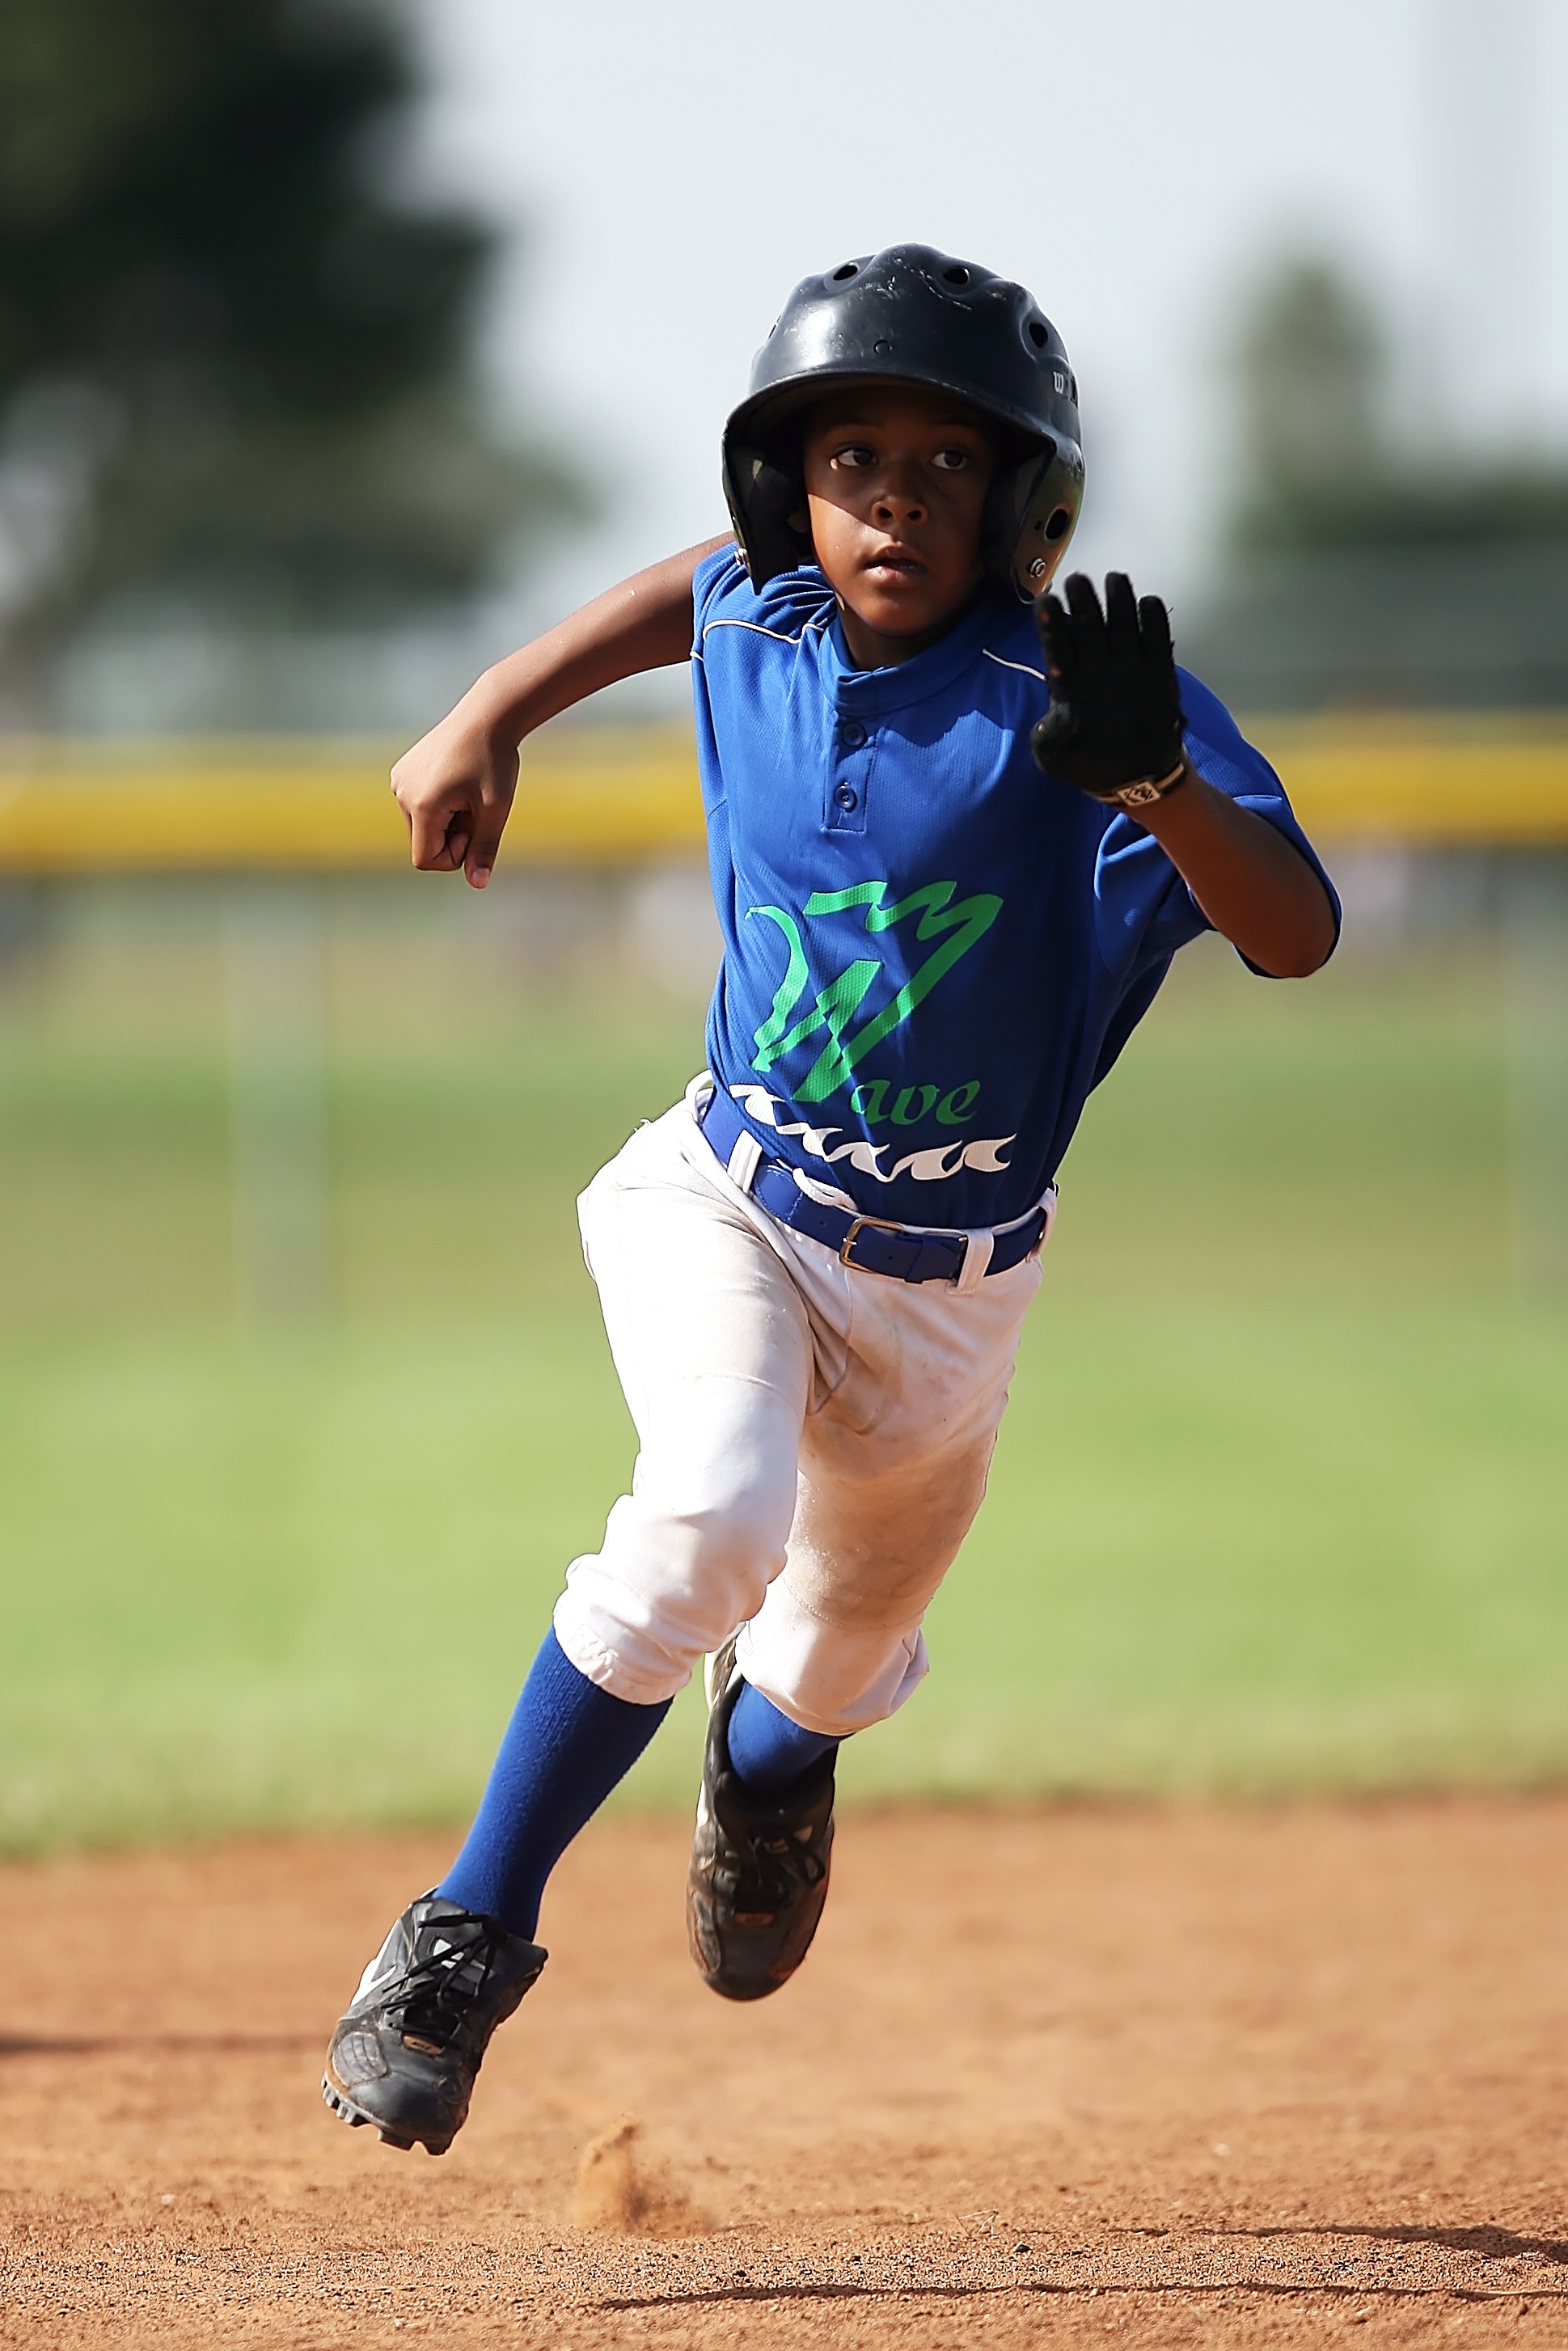
grass, baseball, sport, game, running, run, kid, young, spring, green, youth, action, park, player, baseball field, pitch, ballpark, competition, sports, pitcher, helmet, athlete, baseball player, softball, infield, ball game, little league, team sport, bases, infielder, college baseball, bat and ball games, baseball positions, college softball